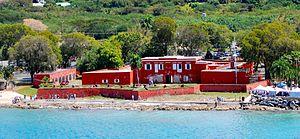
Le fort Frederik, également connu sous le nom de Frederiksfort, est un fort colonial danois situé à Frederiksted, aux Îles Vierges des États-Unis. Il abrite un musée et une galerie d'art.